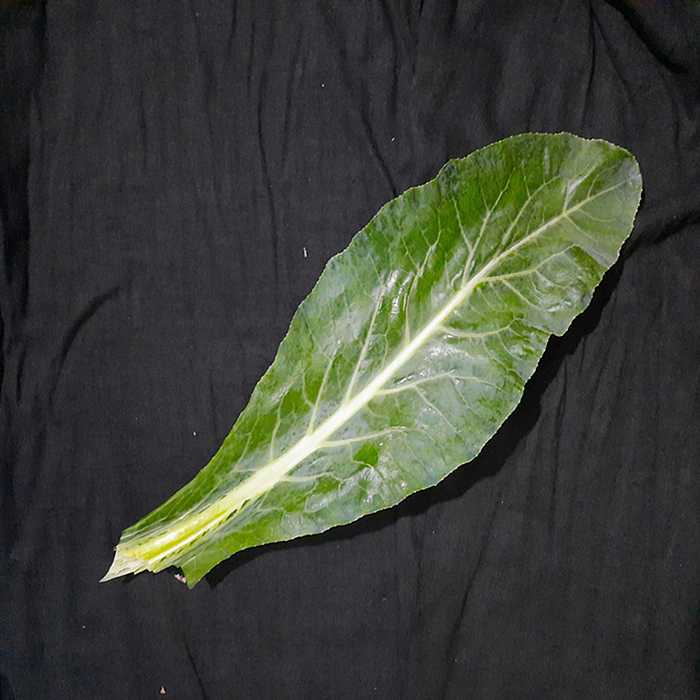
Plant: Cauliflower
Label: Fresh leaf